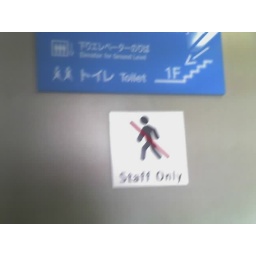
No people allowed, either. I guess its run by cute fuzzy puppy kittens.